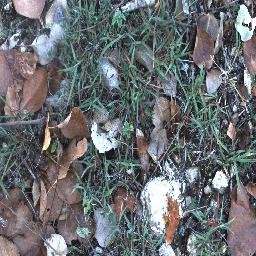
Label: negative